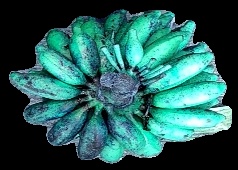
Variety: rasbale
Grade: grade3